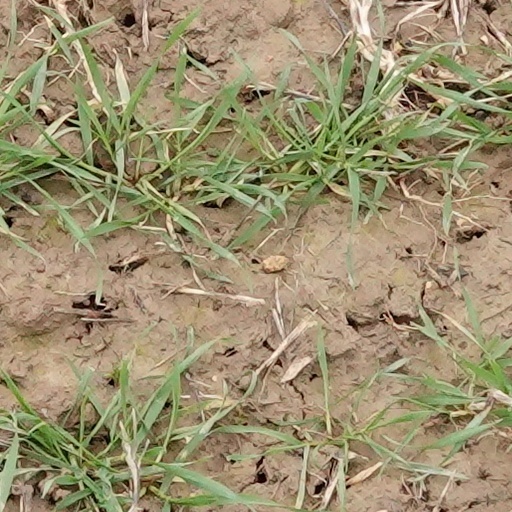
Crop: wheat